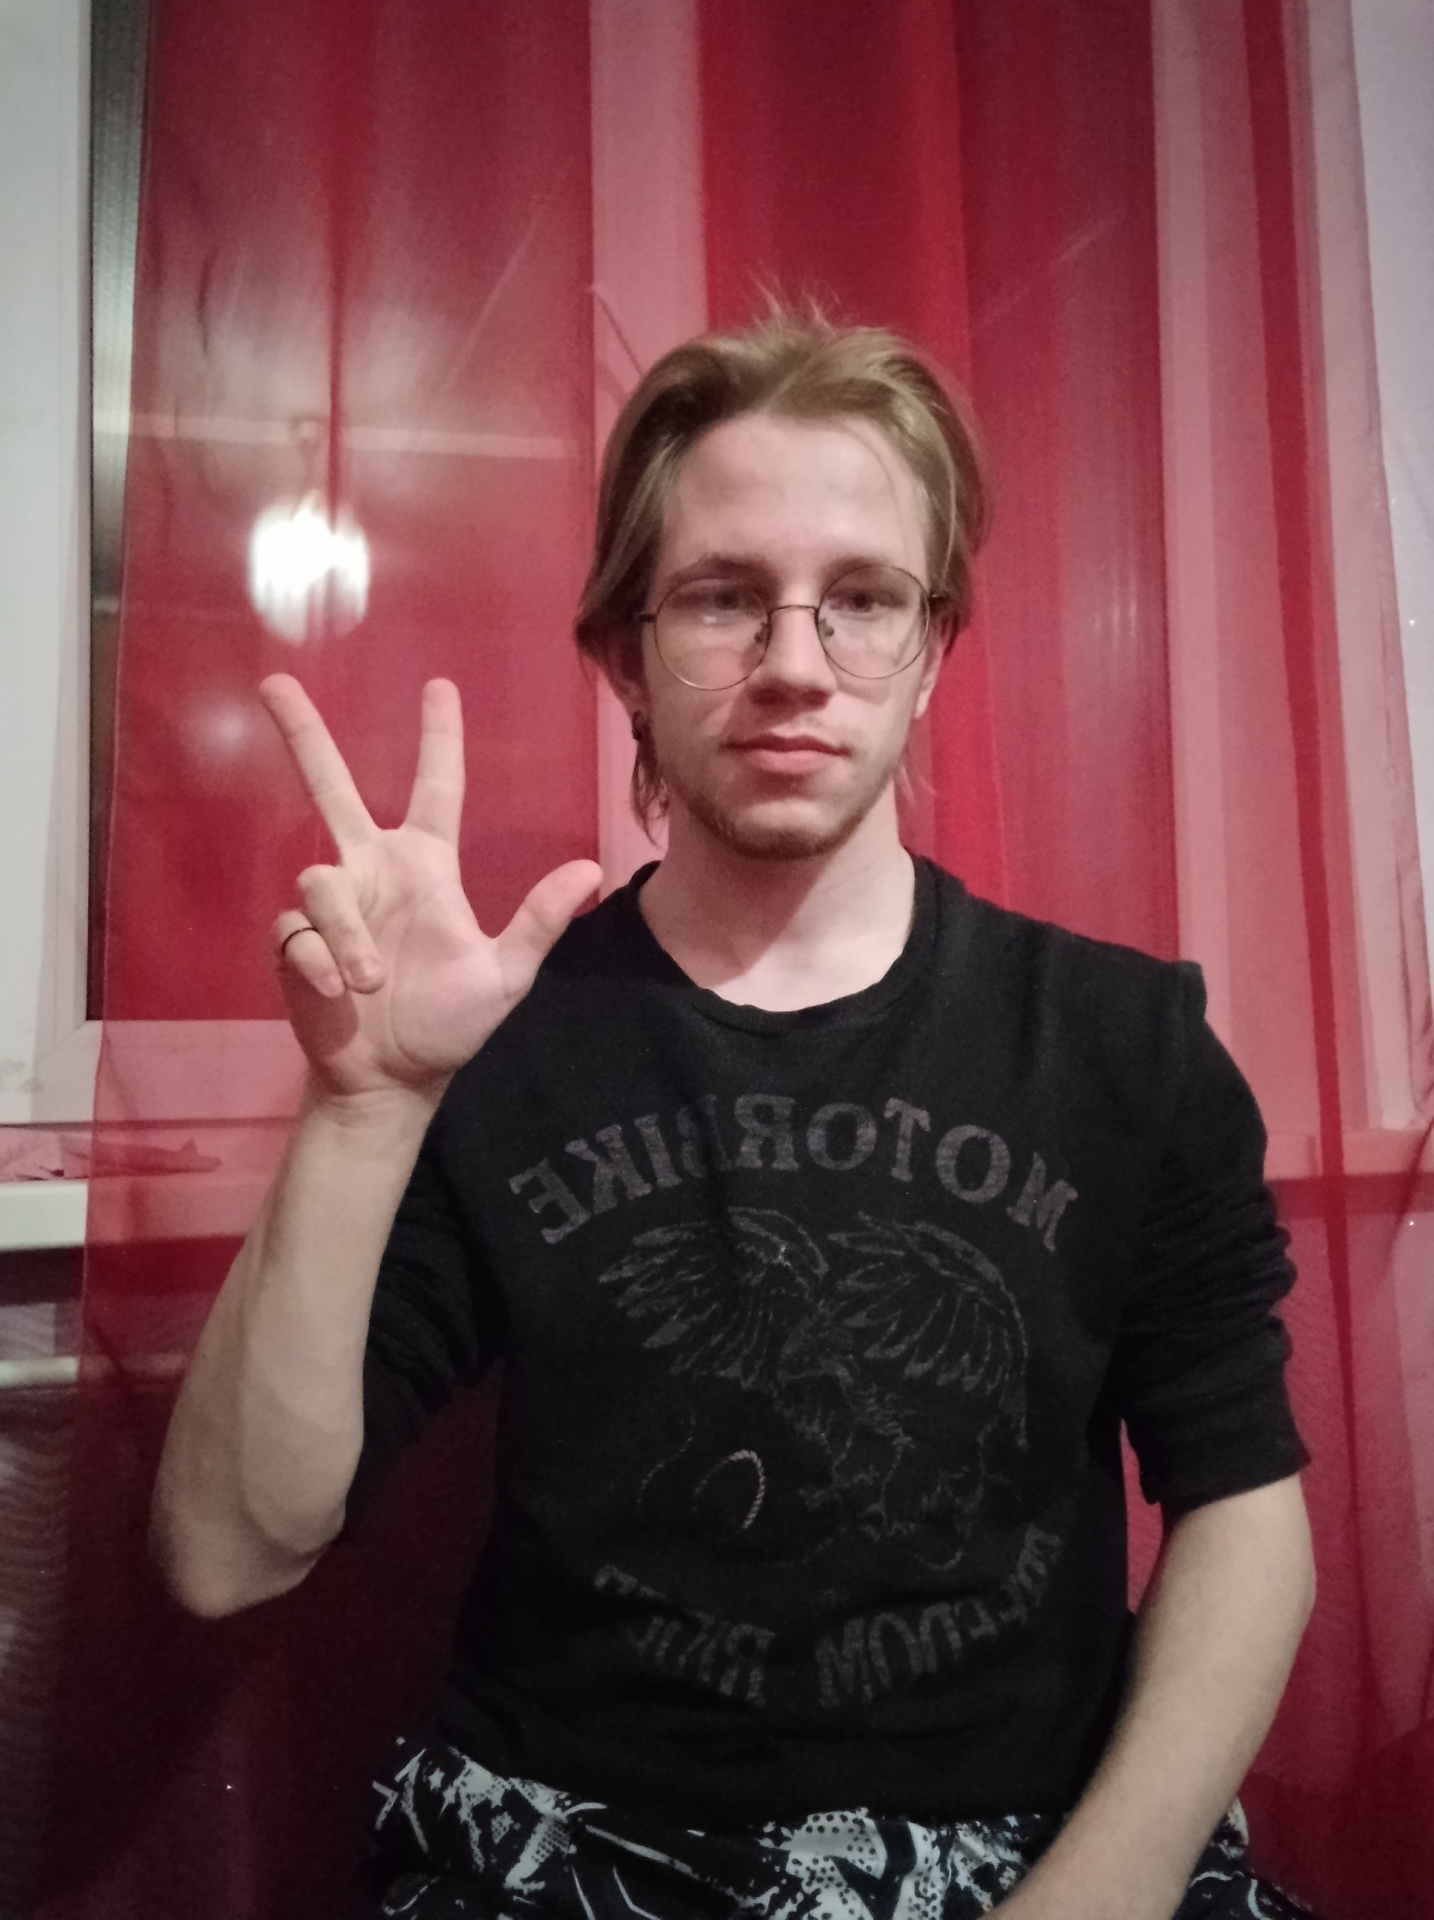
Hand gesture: three2